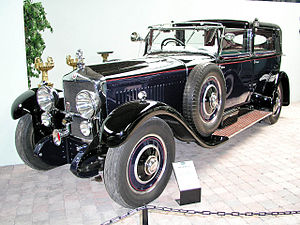
Minerva Motors
En 6-liters Minerva AK 32 CV fra 1928 med 32hk
Minerva var en belgisk bilproducent, som blev grundlagt af hollænderen Sylvain de Jong i Antwerpen i 1883.